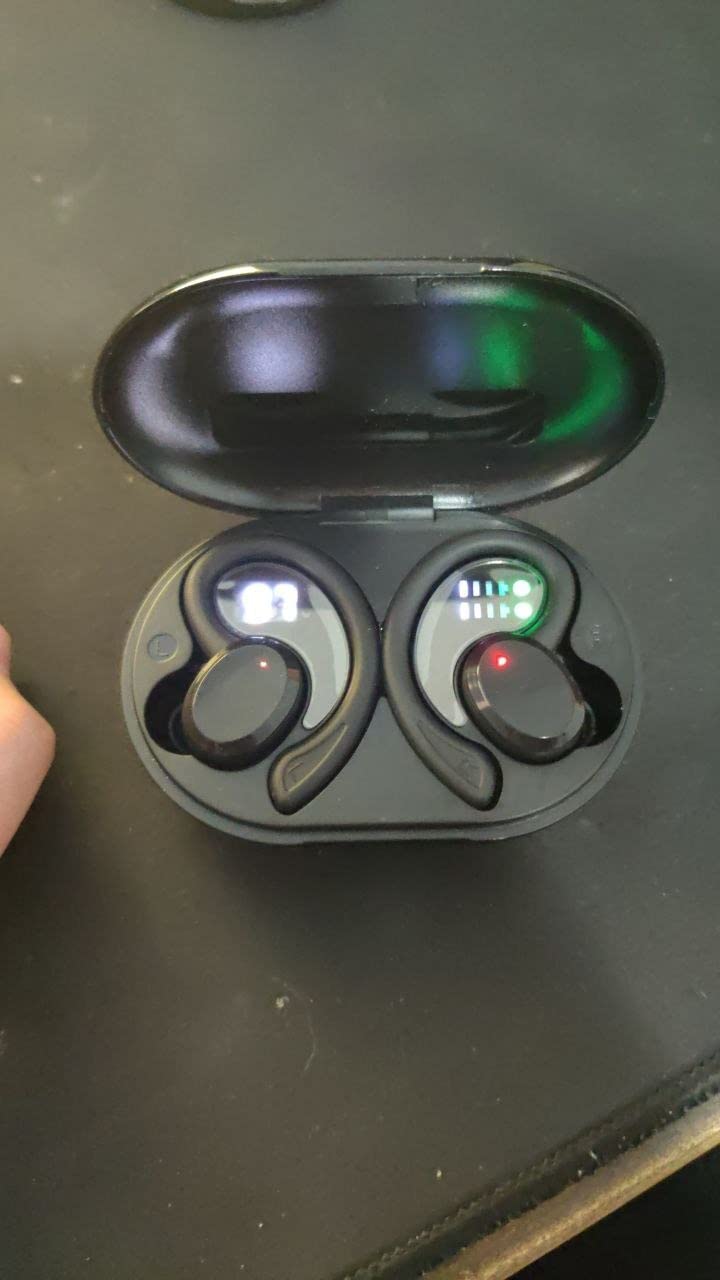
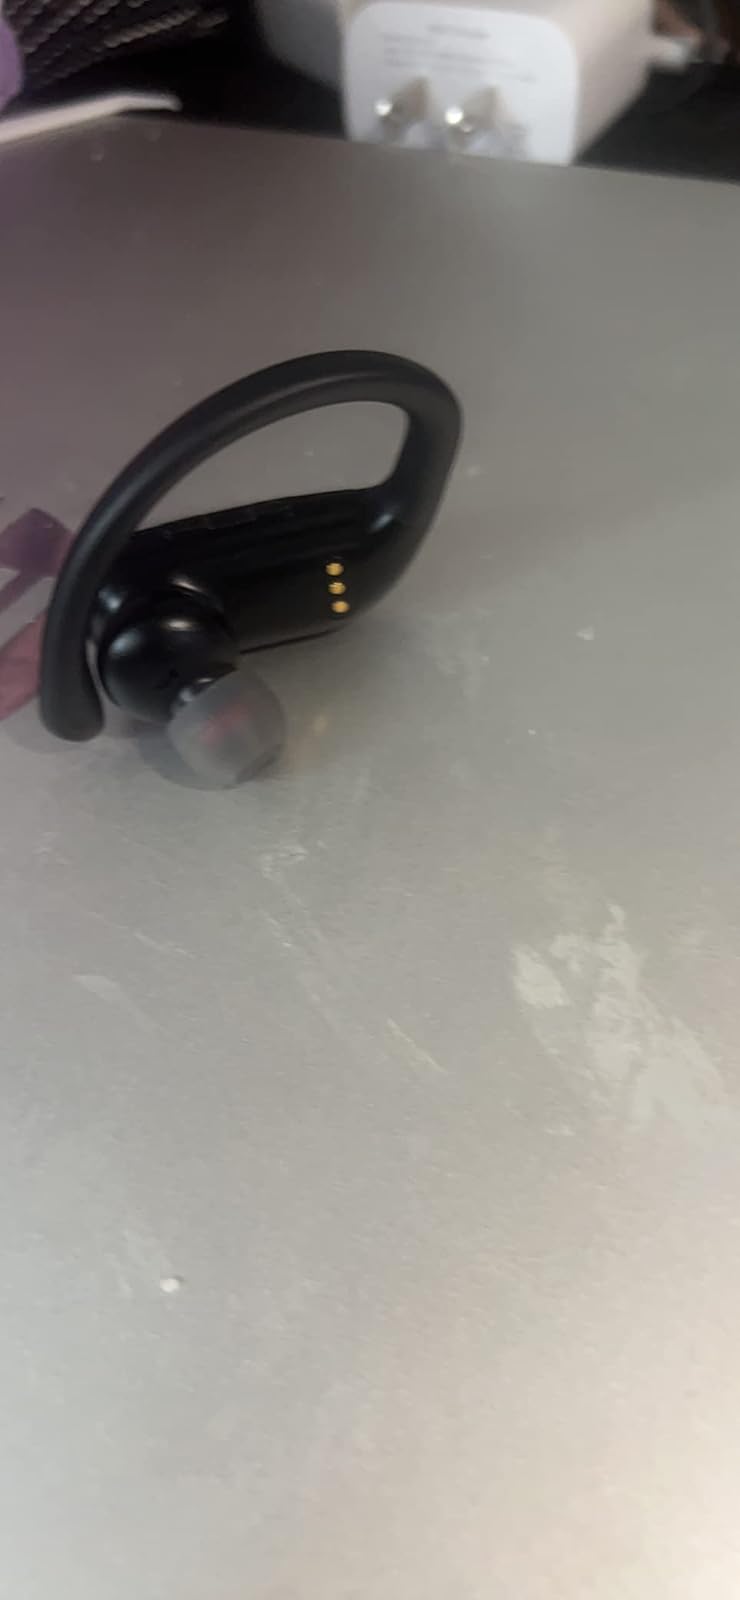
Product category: earbuds
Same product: no